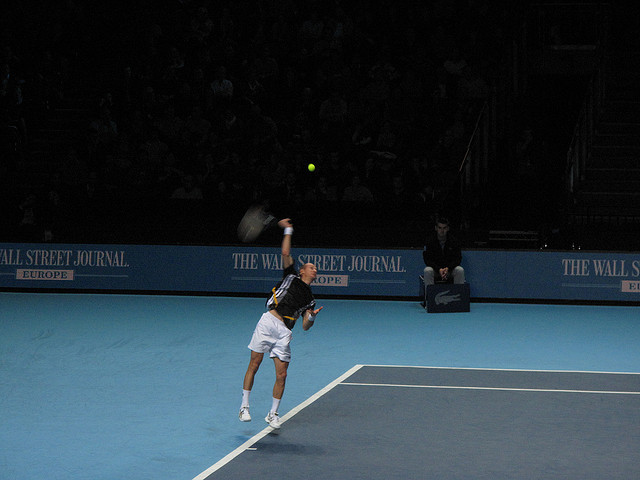
vận động viên tennis nam đang cầm vợt nhảy lên đánh bóng